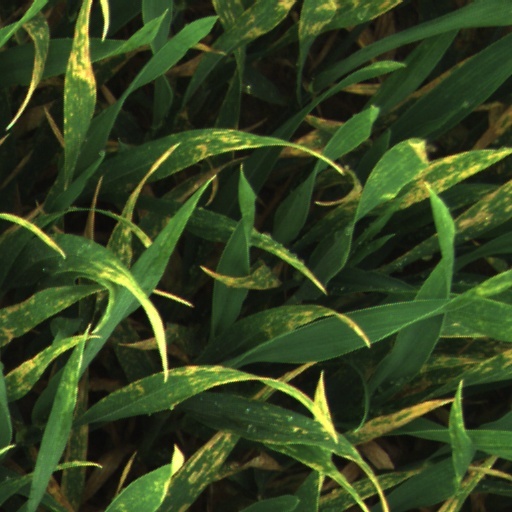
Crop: wheat